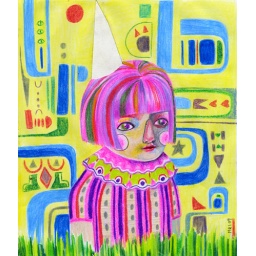
girl in the grass - continued